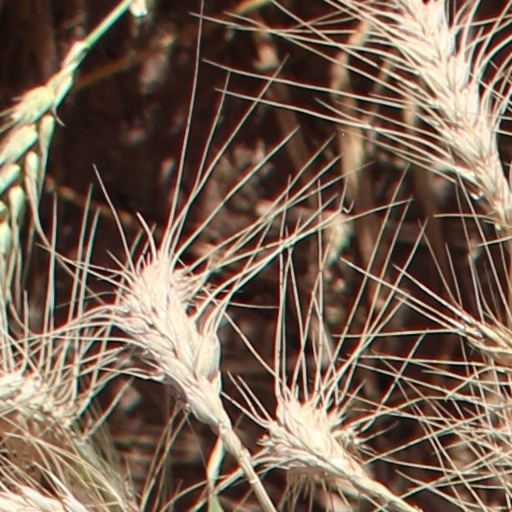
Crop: wheat